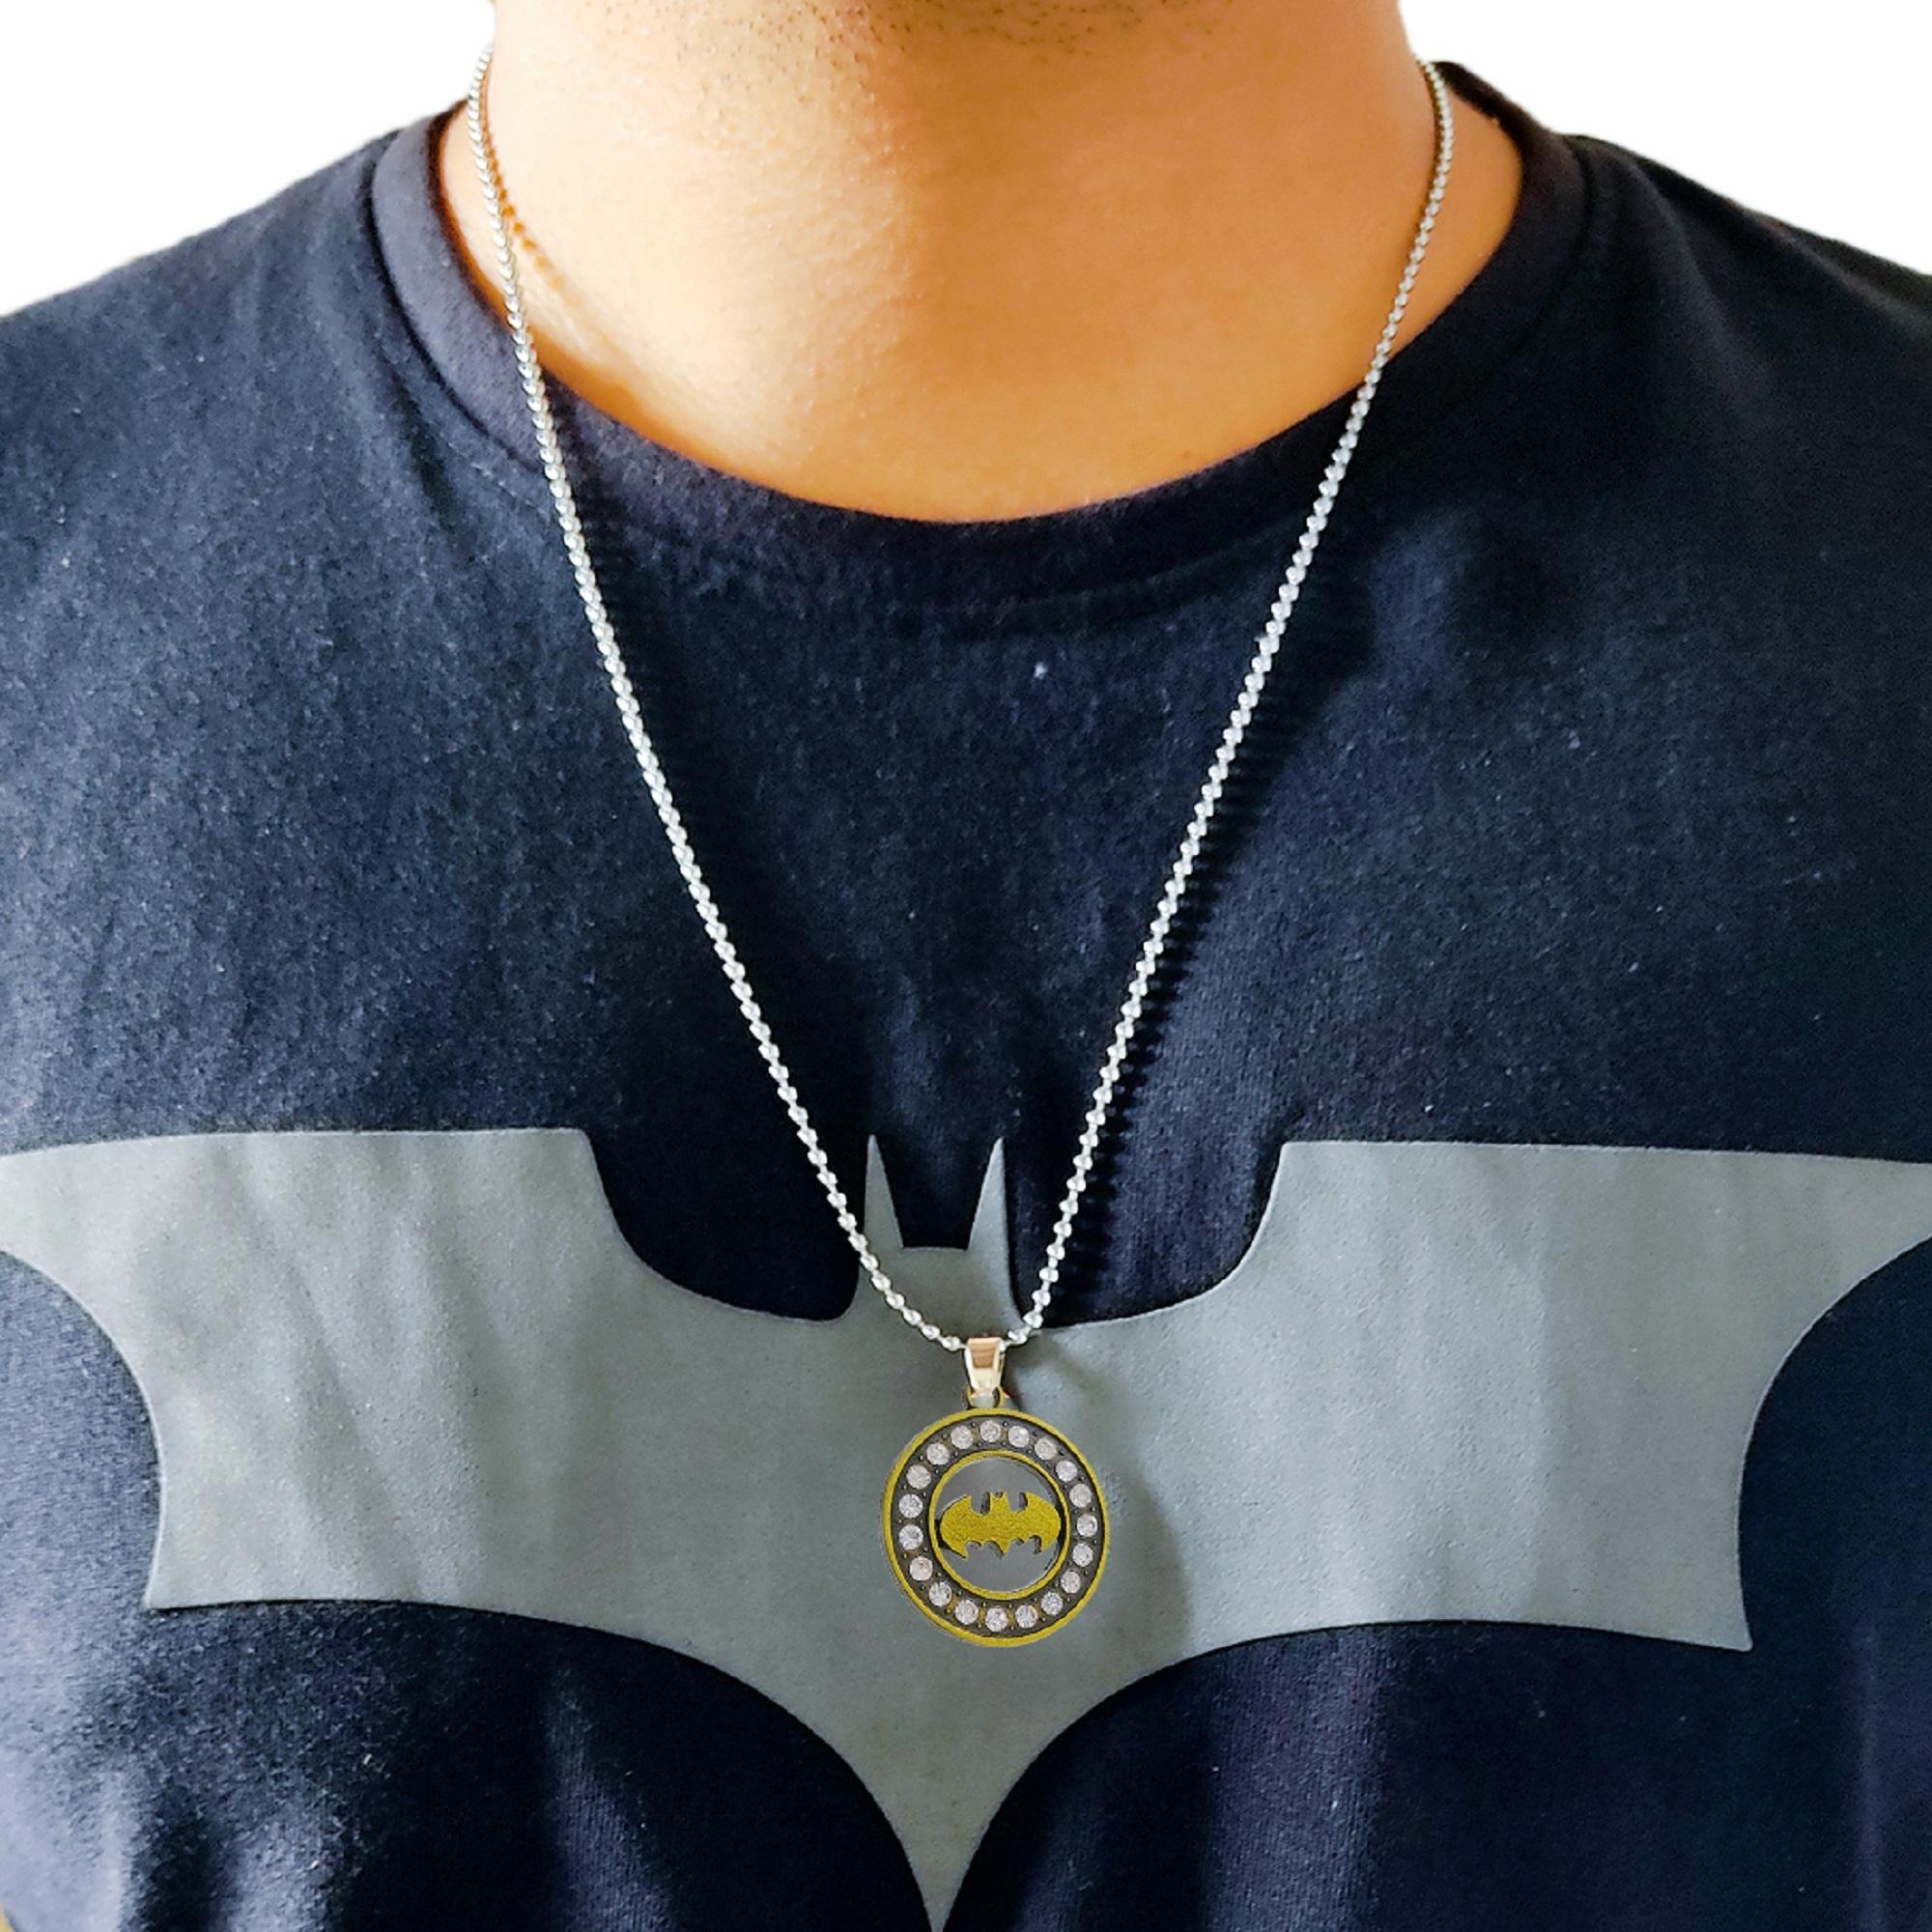
GiftNest Silver Stainless Steel Pendant
Type: Necklaces & Pendants
Brand: GIFT NEST
Price: Rs. 259
 GIFT NEST The layered design adds depth and dimension to the necklace, creating an elegant and fashionable accessory that can enhance both formal and casual outfits.This pearl necklace is a versatile piece that can be worn on special occasions, such as weddings, parties, or formal events.
Features: Plating - Gold Plated,Base Metal - Brass,Type - Pendant,Sizes - Free Size